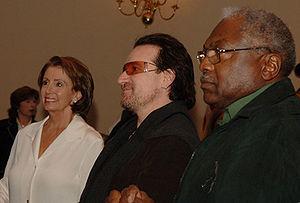
Paul David Hewson dit Bono, né le 10 mai 1960 à Dublin, est un auteur-compositeur-interprète, chanteur et musicien irlandais.